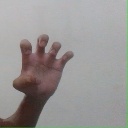
अक्षर: झ